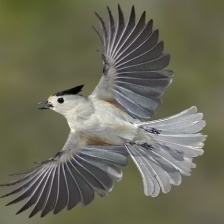
Species: TIT MOUSE
Scientific name: PARIDAE
ImageNet parent category: chickadee